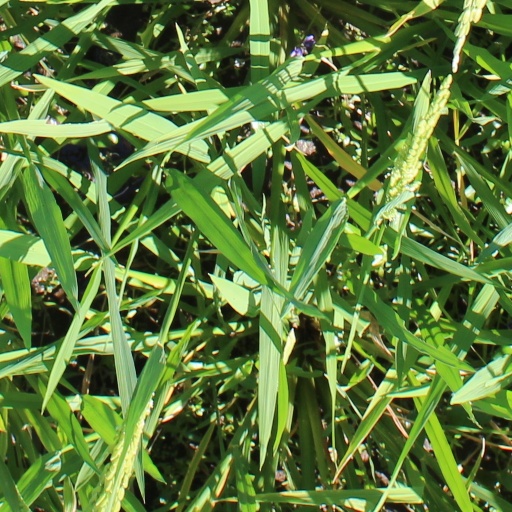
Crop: rice